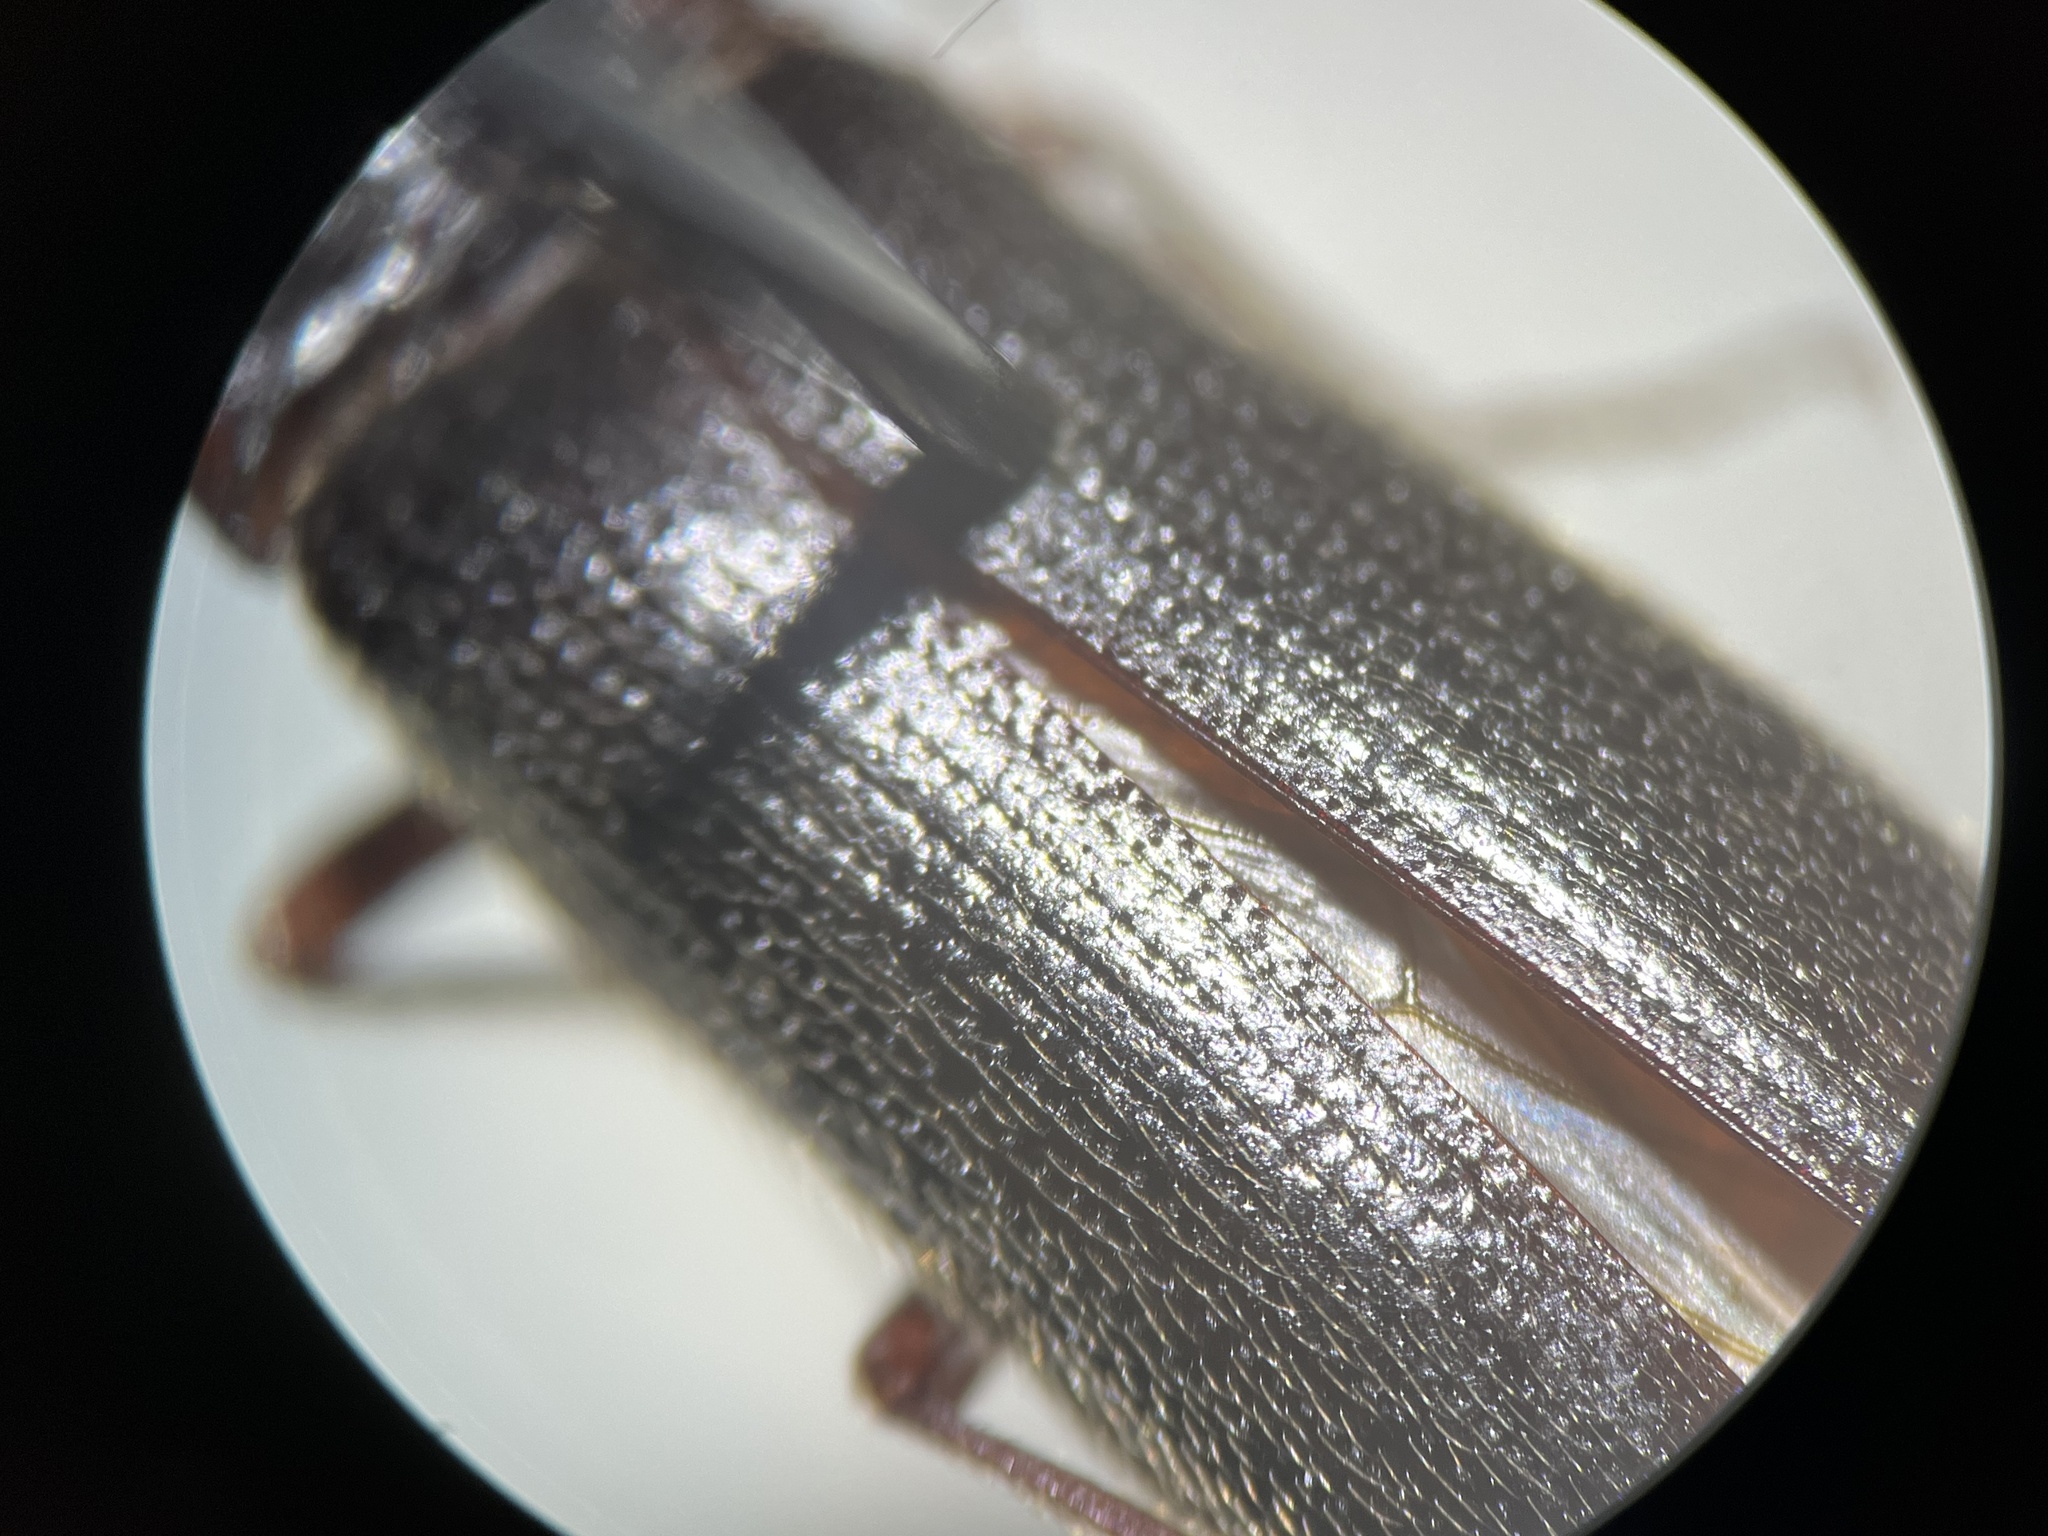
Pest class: clickbeetles_wireworms